General Hospital (British TV series)

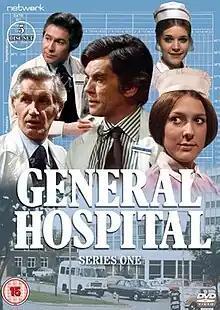

General Hospital was a British daytime soap opera produced by ATV that ran on ITV from 1972 to 1979. General Hospital was an attempt to replicate the success of one of British television's first major soap operas, "Emergency Ward 10". The original theme music was "Girl in the White Dress" by the Derek Scott Orchestra which was used until 1975, when it was replaced by Johnny Pearson's "Red Alert" for the 60-minute episodes.